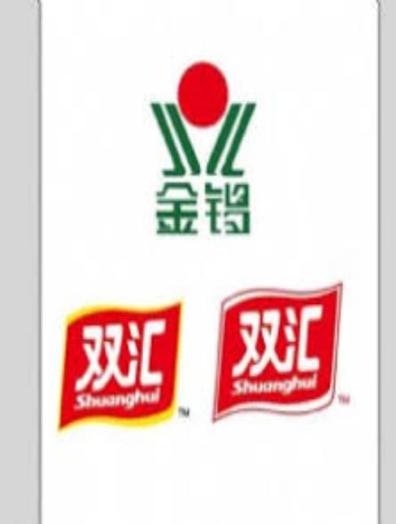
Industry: Food